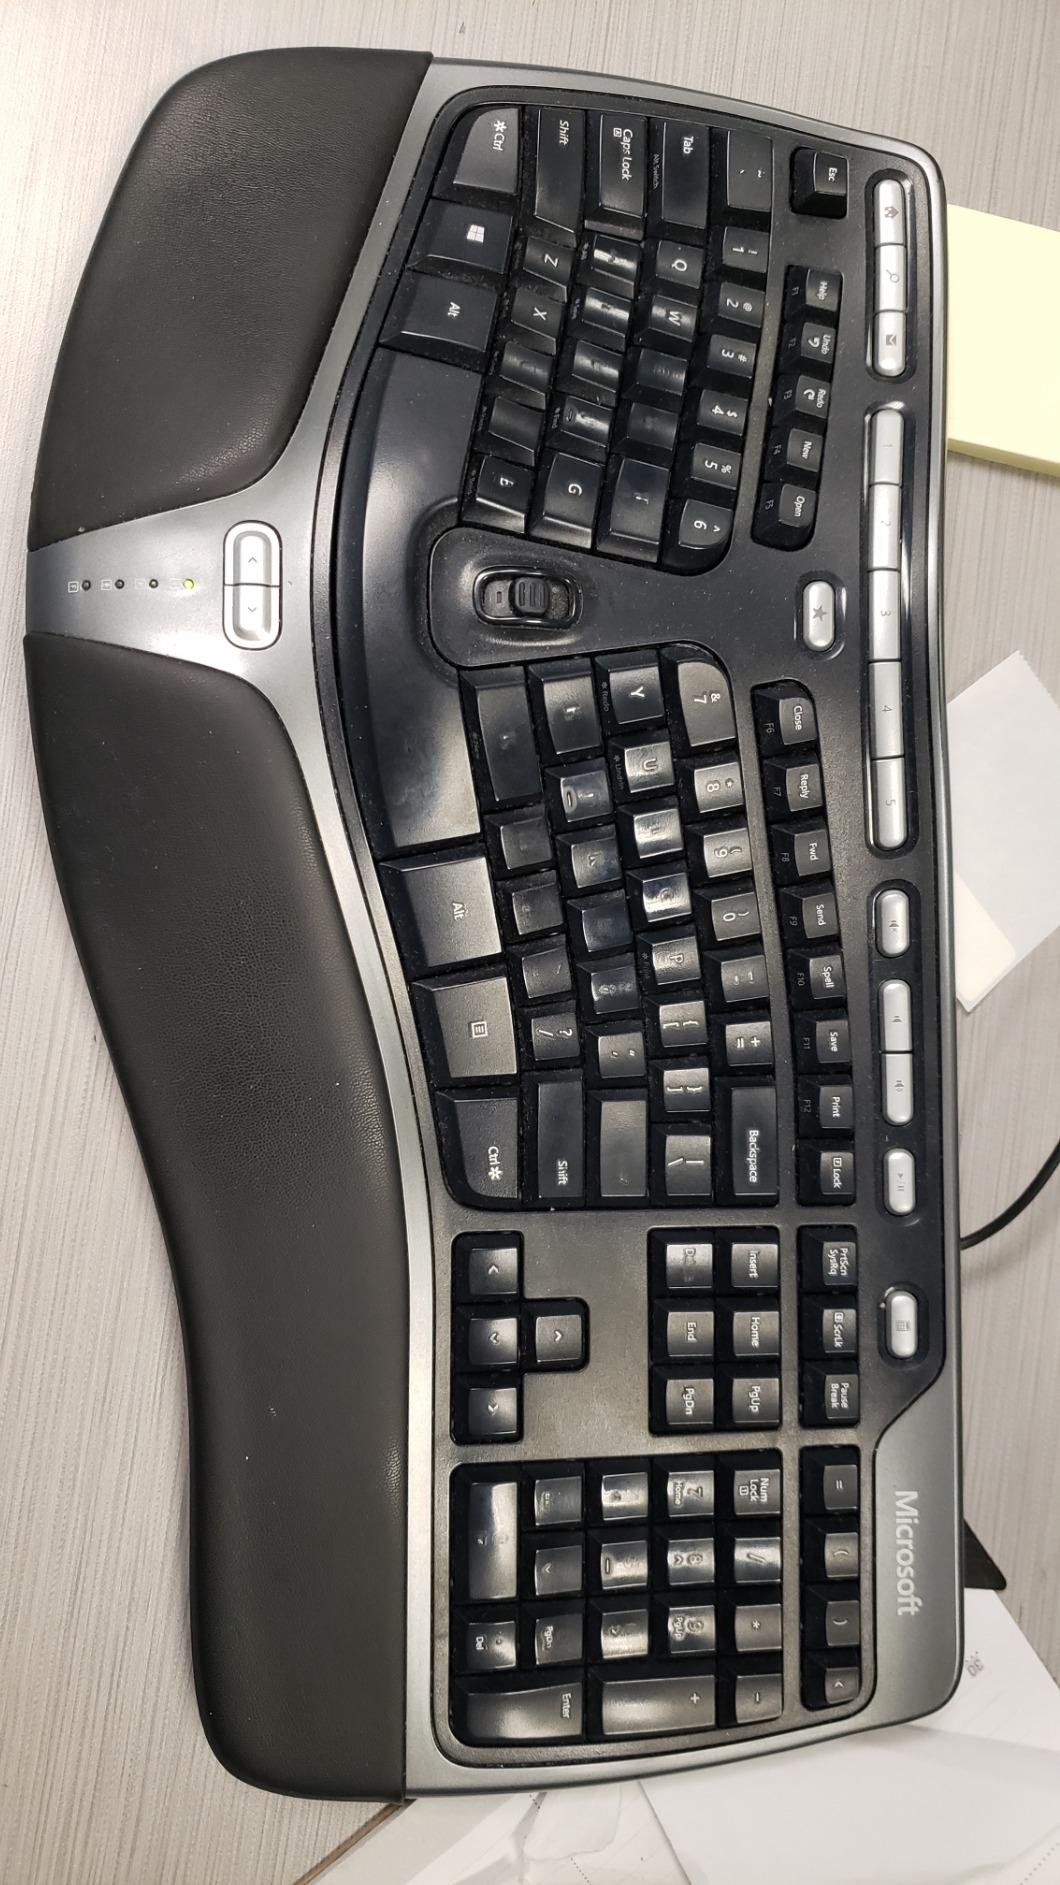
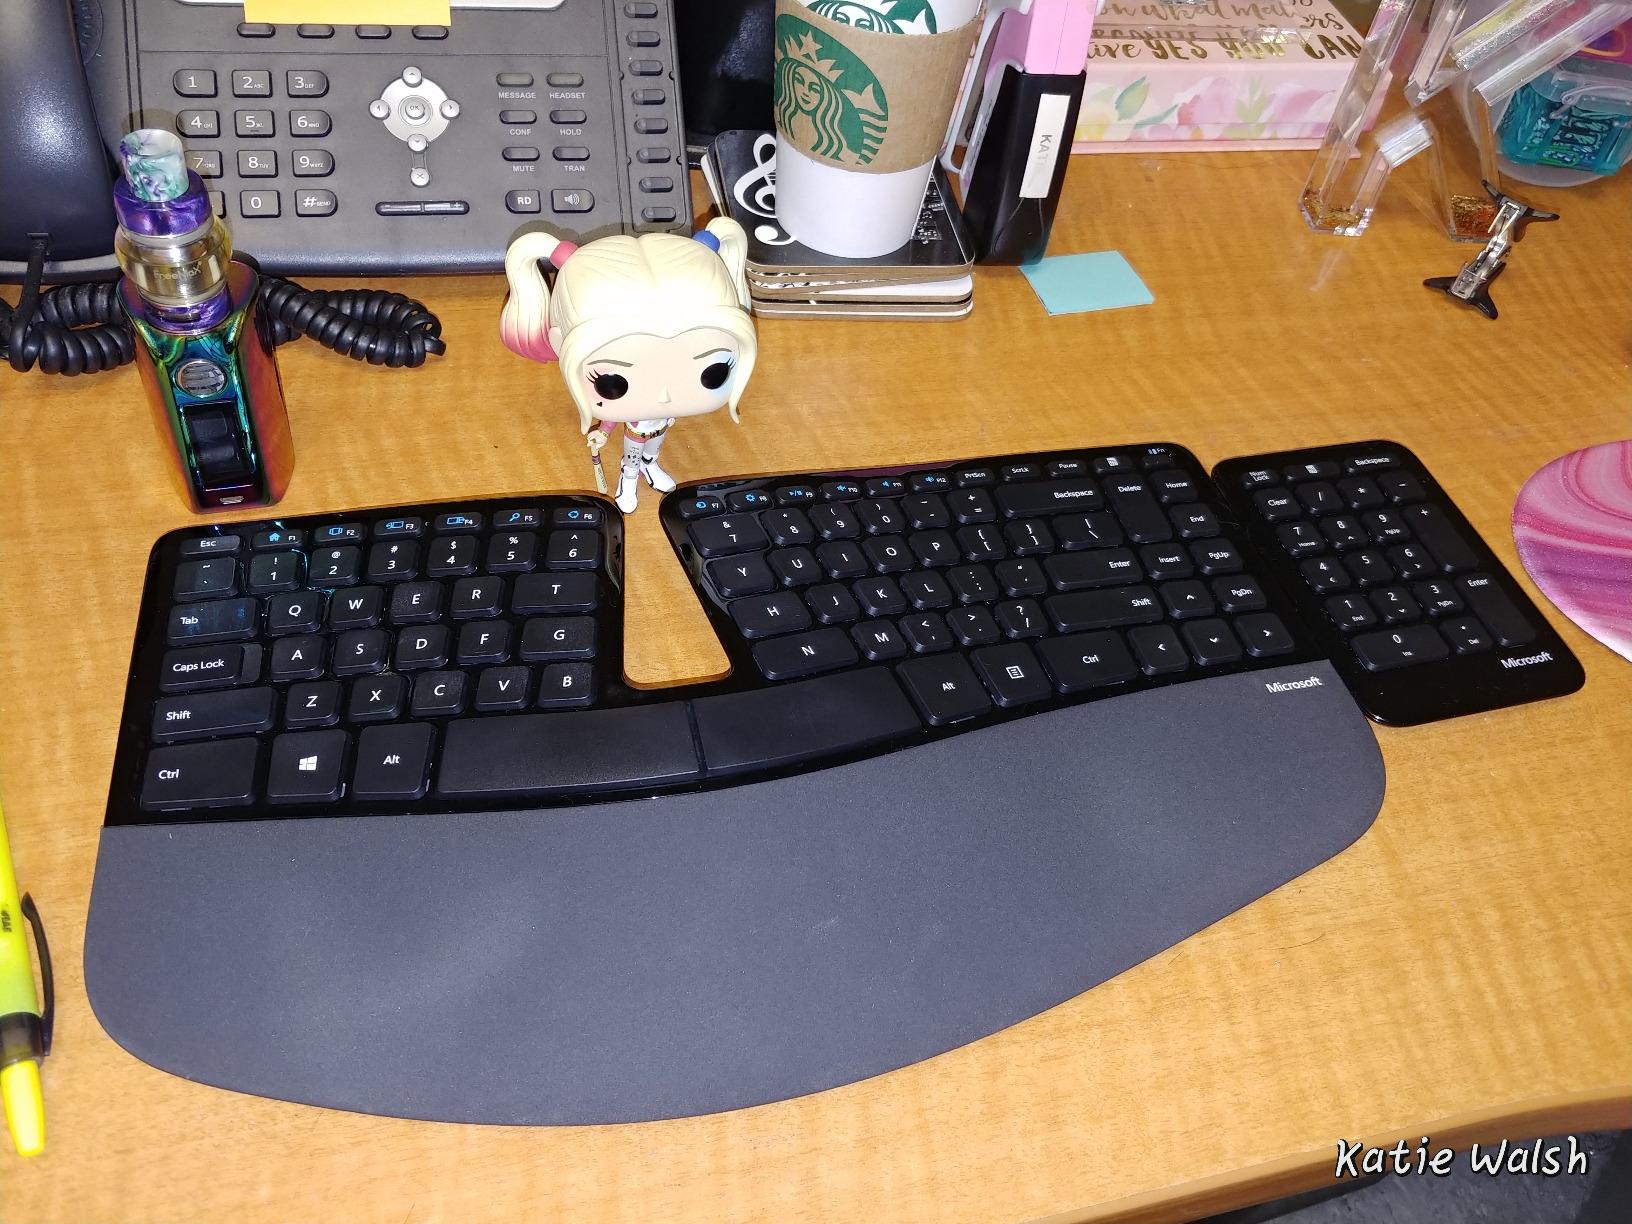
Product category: keyboard
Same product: no